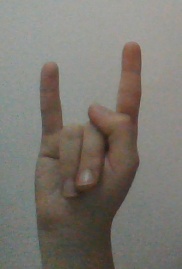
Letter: la